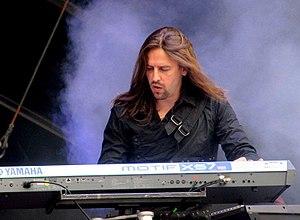
Oliver Palotai, né le 17 mars 1974 à Sindelfingen, est un musicien allemand, et membre notamment du groupe de metal symphonique et power metal Kamelot.
Cet article est une liste de claviéristes de heavy metal, classés par ordre alphabétique. La première colonne comporte le nom des claviéristes tandis que la seconde liste leur pays d'origine.